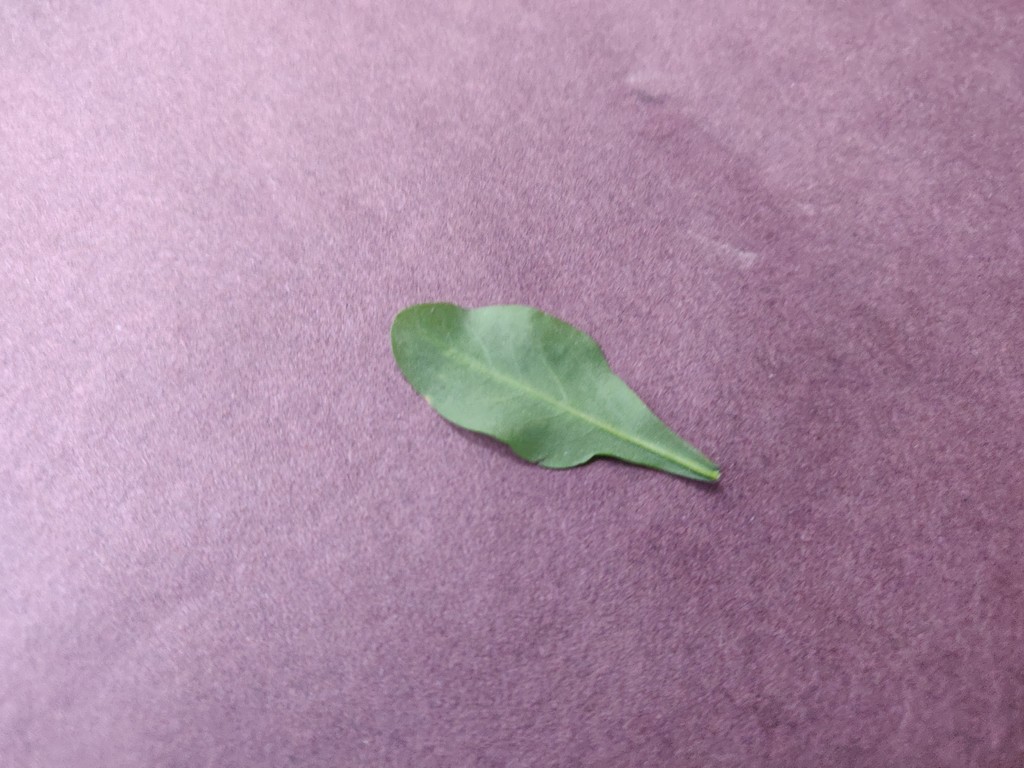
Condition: Healthy
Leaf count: single
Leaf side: back